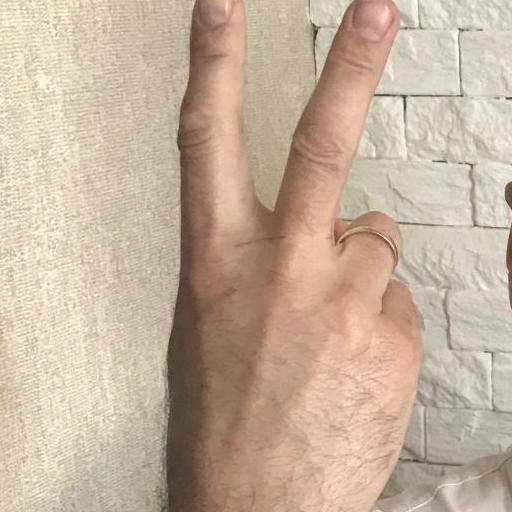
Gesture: peace_inverted